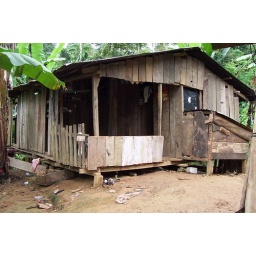
in the village there are 2 houses and a church, 15 people live in one house and 10 in the other